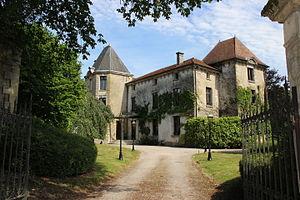
Le château Varinot
Tannois est une commune française située dans le département de la Meuse, en région Grand Est.